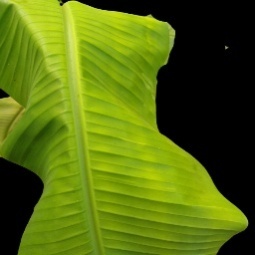
Label: Calcium